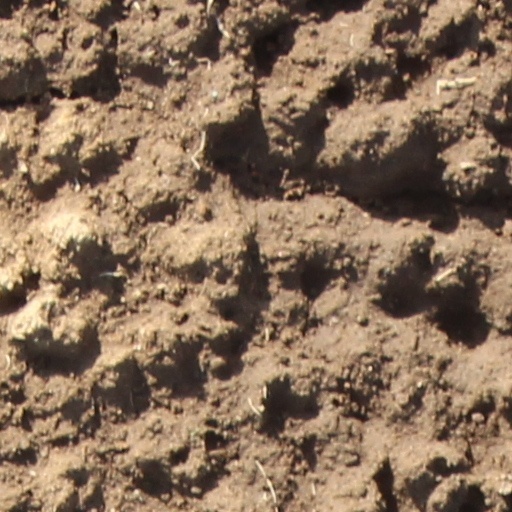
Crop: wheat